Dresden–Werdau railway

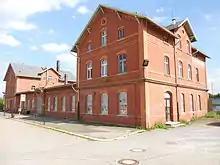
Wüstenbrand station

Although the station was opened in 1858, it gained importance during the period of industrialisation in the late 19th century when numerous companies built larger factories in the station area.